Astrology

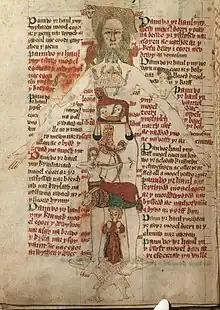
"The Zodiac Man", a diagram of a human body and astrological symbols with instructions explaining the importance of astrology from a medical perspective. From a 15th-century Welsh manuscript

Many cultures have attached importance to astronomical events, and the Indians, Chinese, and Maya developed elaborate systems for predicting terrestrial events from celestial observations. A form of astrology was practised in the Old Babylonian period of Mesopotamia, . "Vedāṅga Jyotiṣa" is one of earliest known Hindu texts on astronomy and astrology ("Jyotisha"). The text is dated between 1400 BCE to final centuries BCE by various scholars according to astronomical and linguistic evidences. Chinese astrology was elaborated in the Zhou dynasty (1046–256 BCE). Hellenistic astrology after 332 BCE mixed Babylonian astrology with Egyptian Decanic astrology in Alexandria, creating horoscopic astrology. Alexander the Great's conquest of Asia allowed astrology to spread to Ancient Greece and Rome. In Rome, astrology was associated with "Chaldean wisdom". After the conquest of Alexandria in the 7th century, astrology was taken up by Islamic scholars, and Hellenistic texts were translated into Arabic and Persian. In the 12th century, Arabic texts were imported to Europe and translated into Latin. Major astronomers including Tycho Brahe, Johannes Kepler and Galileo practised as court astrologers. Astrological references appear in literature in the works of poets such as Dante Alighieri and Geoffrey Chaucer, and of playwrights such as Christopher Marlowe and William Shakespeare.